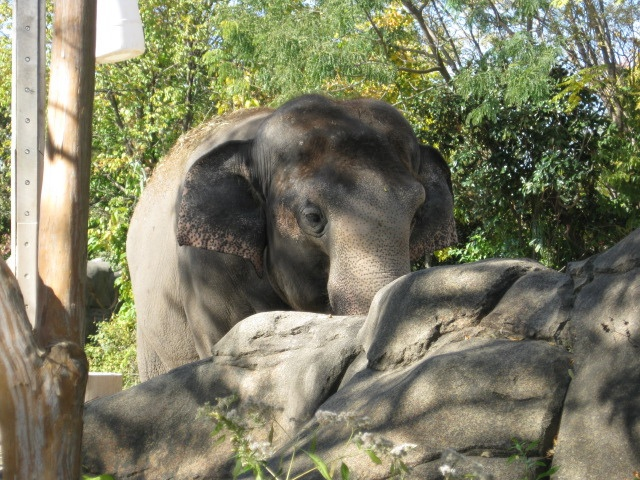
An elephant partially hidden behind a large rock.
an elephant is standing behind the large rock
An elephant standing behind a rock outcrop near the woods.
an elephant is standing over by the rock
An elephant standing in an enclosure next to some trees.